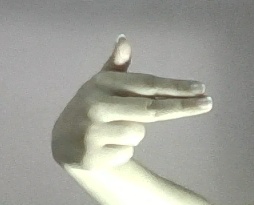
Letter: ghain